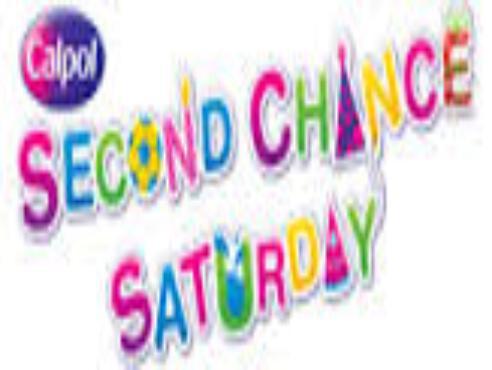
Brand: Calpol
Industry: Medical